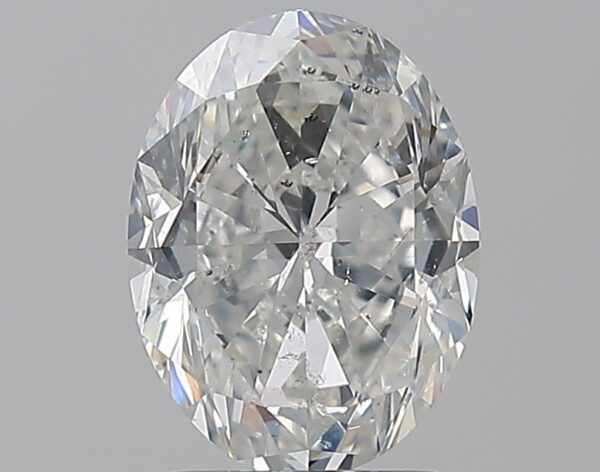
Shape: oval
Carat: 2.01
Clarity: SI2
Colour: G
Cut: VG
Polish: EX
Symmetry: EX
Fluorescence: F
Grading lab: GIA
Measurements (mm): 9.23 x 6.93 x 4.55